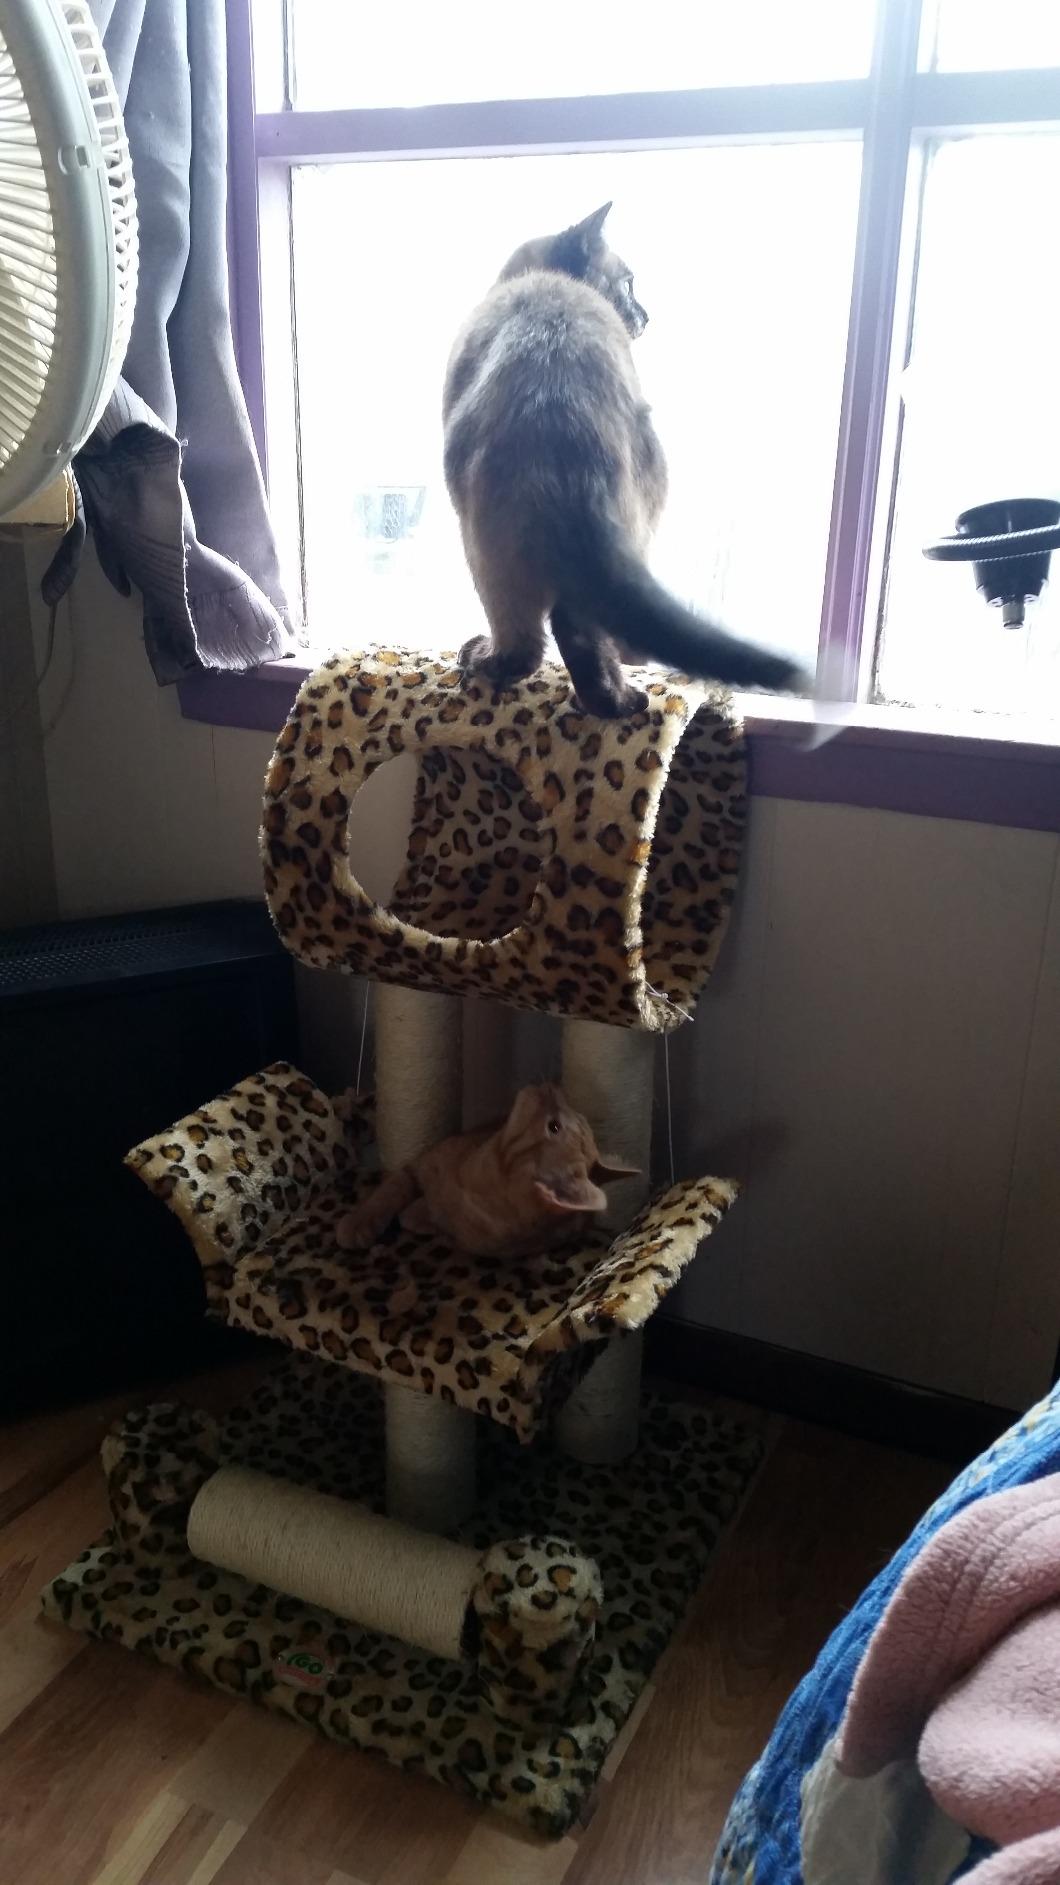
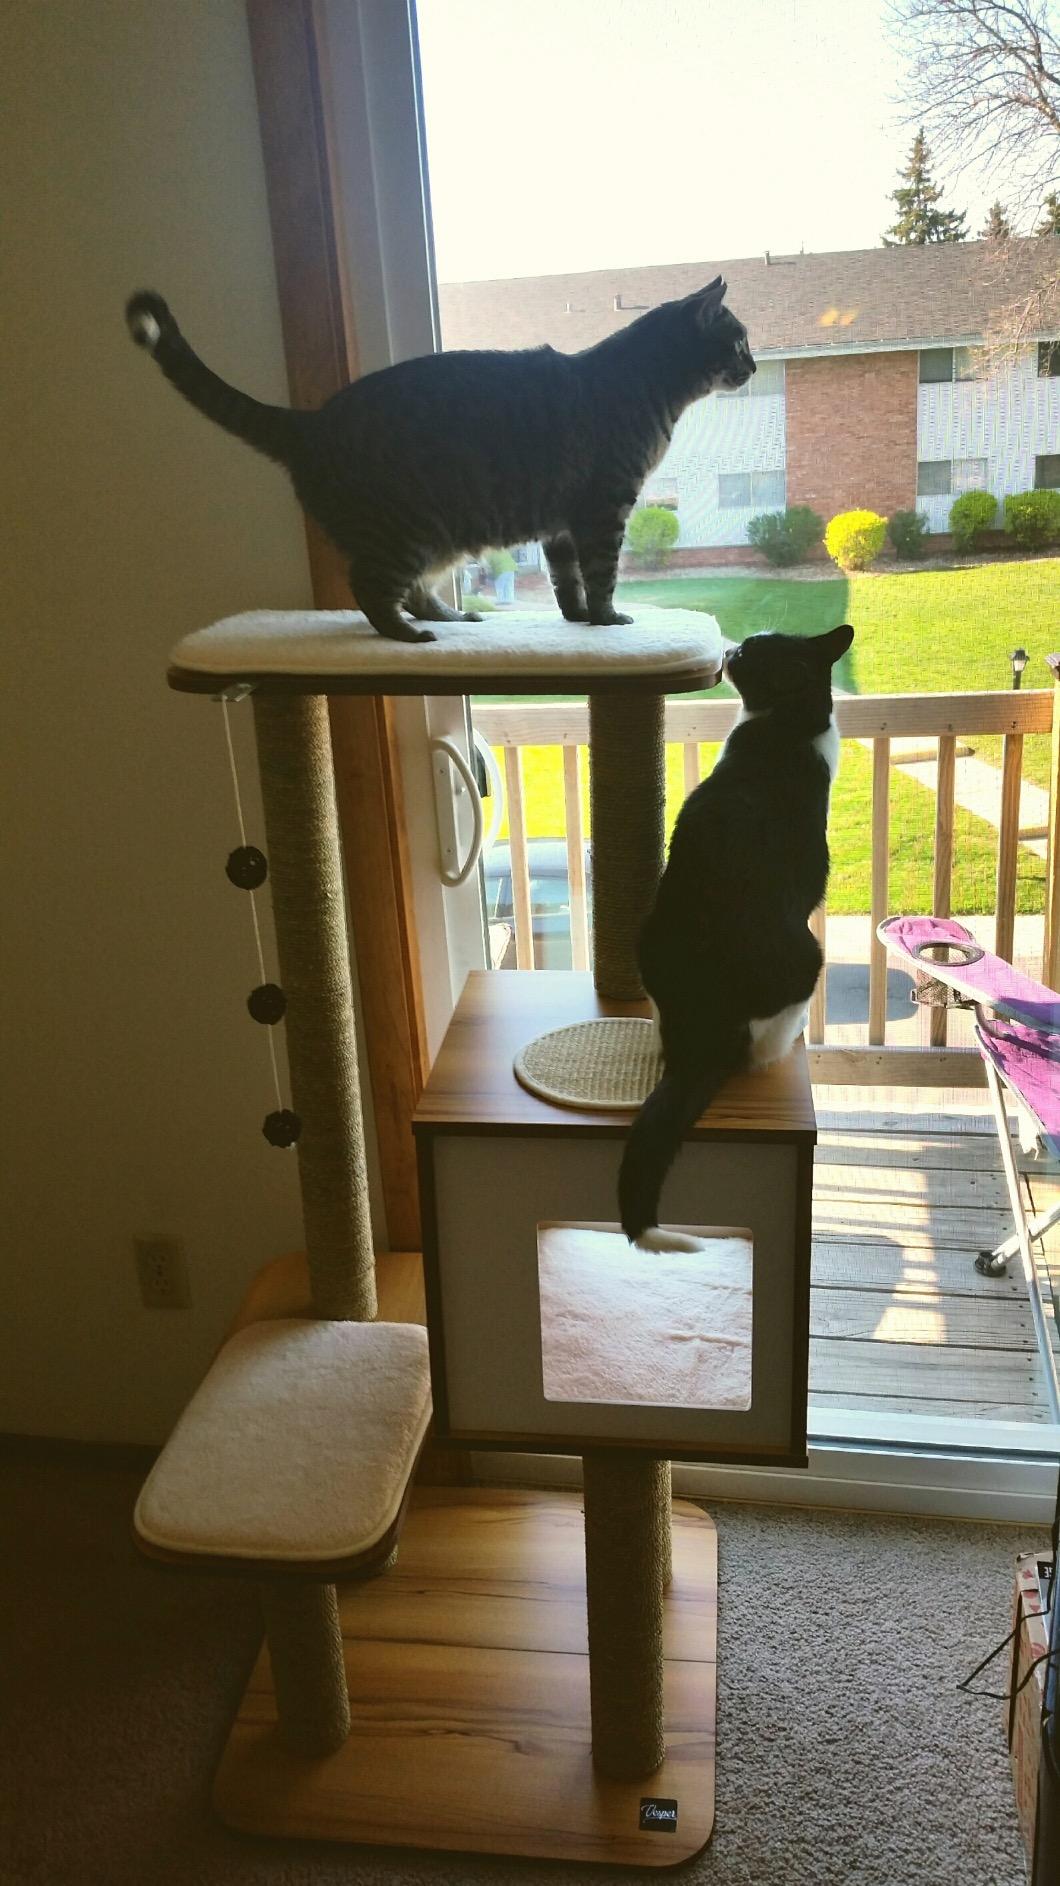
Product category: items_cat tree
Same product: no